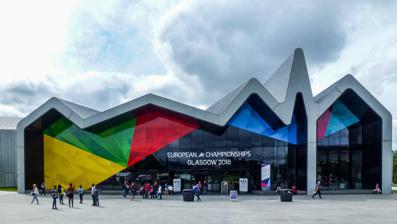
Building: Riverside Museum
Country: United Kingdom
Year built: 2011
Transport museum in Glasgow, Scotland For other uses, see Riverside Museum (disambiguation) . Riverside Museum Established April 14, 1964 ; 60 years ago ( 1964-04-14 ) (as Glasgow Museum of Transport) June 21, 2011 ; 13 years ago ( 2011-06-21 ) (as Riverside Museum) Location 100 Pointhouse Road, Partick , Glasgow, G3 8RS , Scotland, (The site overlaps Yorkhill Quay to the east) Collection size 3,000 objects Visitors 1,364,739 (2019) Public transit access Partick Govan Website www.glasgowlife.org.uk The Riverside Museum (replacing the preceding Glasgow Museum of Transport) is a museum in the Partick area of Glasgow , Scotland, housed in a building designed by Zaha Hadid Architects , with its River Clyde frontage at the new Pointhouse Quay. It forms part of the Glasgow Harbour regeneration project .  The building opened in June 2011, winning the 2013 European Museum of the Year Award . It houses many exhibits of national and international importance. The Govan–Partick Bridge , provides a pedestrian and cycle path link from the museum across the Clyde to Govan , opened in 2024. History Glasgow Museum of Transport (1964–2010) The Museum of Transport was opened on 14 April 1964 by Queen Elizabeth The Queen Mother . Created in the wake of the closure of Glasgow's tramway system in 1962, it was initially located at the former Coplawhill tram depot on Albert Drive in Pollokshields , before moving to the Kelvin Hall in 1988. The old building was subsequently converted into the Tramway arts centre. The museum was then situated inside the Kelvin Hall opposite the Kelvingrove Art Gallery and Museum in Yorkhill in the west end of Glasgow. The Kelvin Hall was built in 1927, and operated as an exhibition centre prior of the opening of the Scottish Exhibition and Conference Centre in 1985, then was converted in 1987 to house the Museum of Transport and the Kelvin Hall International Sports Arena . The Kelvin Hall site itself closed in April 2010, with the Museum moving to its third home at the Riverside Museum in June 2011. Riverside Museum (2011–present) River Kelvin at its confluence with the Clyde. In front of the Riverside Museum, Pointhouse Quay links to the fixed span of the Govan–Partick Bridge , and is the permanent berth of the tall ship Glenlee . The museum at Kelvin Hall closed on 18 April 2010, with most of its collections moved to the purpose-built Riverside Museum at Pointhouse, located next to the confluence between the River Kelvin and the Clyde . This site, where the former A. & J. Inglis shipyard built the PS Waverley , enables the Clyde Maritime Trust's tall ship Glenlee and other visiting craft to berth alongside the museum. The current museum opened on Tuesday 21 June 2011. The Riverside Museum building was designed by Zaha Hadid Architects and engineers Buro Happold . The internal exhibitions and displays were designed by Event Communications , a specialist London-based museum design firm. interior of building Outside space at Riverside Museum Detail of south elevation Of the £74 million needed for the development of the Riverside Museum, Glasgow City Council and the National Lottery Heritage Fund have committed £69 million. The Riverside Museum Appeal is a charitable trust established to raise the final £5 million in sponsorship and donations from companies, trusts and individuals for the development of the museum. The Riverside Museum Appeal Trust is recognised as a Scottish Charity SC 033286. Major patrons of the project include: BAE Systems Maritime – Naval Ships , Weir Group , Rolls-Royce Holdings , FirstGroup , Strathclyde Partnership for Transport , Caledonian MacBrayne , Arnold Clark , SSE plc , Diageo , Bank of Scotland and Optical Express . Construction, Feb 2009 & Feb 2010 On 13 November 2007 the Lord Provost of Glasgow , Bob Winter cut the first turf. The main contractors for the project were BAM Construct UK Ltd with a range of trade subcontractors including the services installations being delivered by BBESL's team of Jordan Kerr, Gordon Ferguson & Jamie Will and FES, project management being the responsibility of Capita Property and Infrastructure and Buro Happold providing Resident Engineering Services.  The building was completed on 20 June 2011 and the next day it opened to the public. The Riverside Museum with The Tall Ship Glenlee berthed outside Collections South African Locomotive at The Riverside Museum Class 15F locomotive 3007 Exhibits As well as housing many of the existing collections of the Glasgow Museum of Transport, the city has acquired SAR Class 15F 4-8-2 steam locomotive , No.3007. Built by the Glasgow-based North British Locomotive Company at its Polmadie Works in 1945, the locomotive was bought in late 2006 from Transnet . It was on display in George Square for a short time in 2007, as part of the effort to raise the £5 million public contribution funding. Models of Queen Mary (foreground) and Queen Elizabeth (background) in the Clyde Room (Kelvin Hall) Accurate full-scale recreation of a pre-1977 Glasgow Subway station, featuring salvaged items from the former Merkland Street subway station (Kelvin Hall) Road vehicles The museum housed the oldest surviving pedal cycle and the world's leading collection of Scottish-built cars and trucks, including pioneering examples from Scottish manufacturers Argyll , Arrol-Johnston and Albion . More modern Scottish-built cars, namely the Rootes Group 's Hillman Imp , Hillman Avenger and Chrysler Sunbeam were represented too along with many other motorcars in a large showroom-type display sponsored by Arnold Clark. All forms of transport were featured, from horse-drawn vehicles to fire engines , from motorcycles to caravans , even toy cars and prams. Ship models In the Clyde Room was a display of some 250 ship models, representing the contribution of the River Clyde and its shipbuilders and engineers to maritime trade and the Royal Navy , including the Comet of 1812, the Hood , the Howe , the Queen Mary , and the Queen Elizabeth and the QE2 . Railway and municipal transport exhibits Locomotive manufacture was also an important Glasgow industry and the museum celebrated the city's railway heritage, including locomotives such as: The Caledonian Railway - Caley No. 123 single driver Highland Railway - No. 103, the Jones Goods North British Railway - 256 "Glen Douglas" (on loan from the Scottish Railway Preservation Society ). Glasgow and South Western Railway - 5 Class 0-6-0T no. 9 South African Railways - 15F 4-8-2 no. 3007 Model of the old St Enoch station at the Transport Museum (Kelvin Hall) Other main exhibits displayed the evolution of Glasgow's public transport system and included seven Glasgow Corporation Tramways tramcars from different eras, Glasgow Corporation trolleybuses , and the reconstruction of "Kelvin Street", which aimed to recapture the atmosphere of 1930s Glasgow, including full-scale replicas of a pre-1977 Glasgow Subway station and the Regal Cinema , which played Scottish transport documentaries such as Seawards the Great Ships . See also Culture in Glasgow Scottish Tramway and Transport Society A. & J. Inglis shipyard at Pointhouse Quay, where more than 500 ships have been built Titan Clydebank Scottish Maritime Museum List of transport museums (worldwide) Summerlee Museum of Scottish Industrial Life References